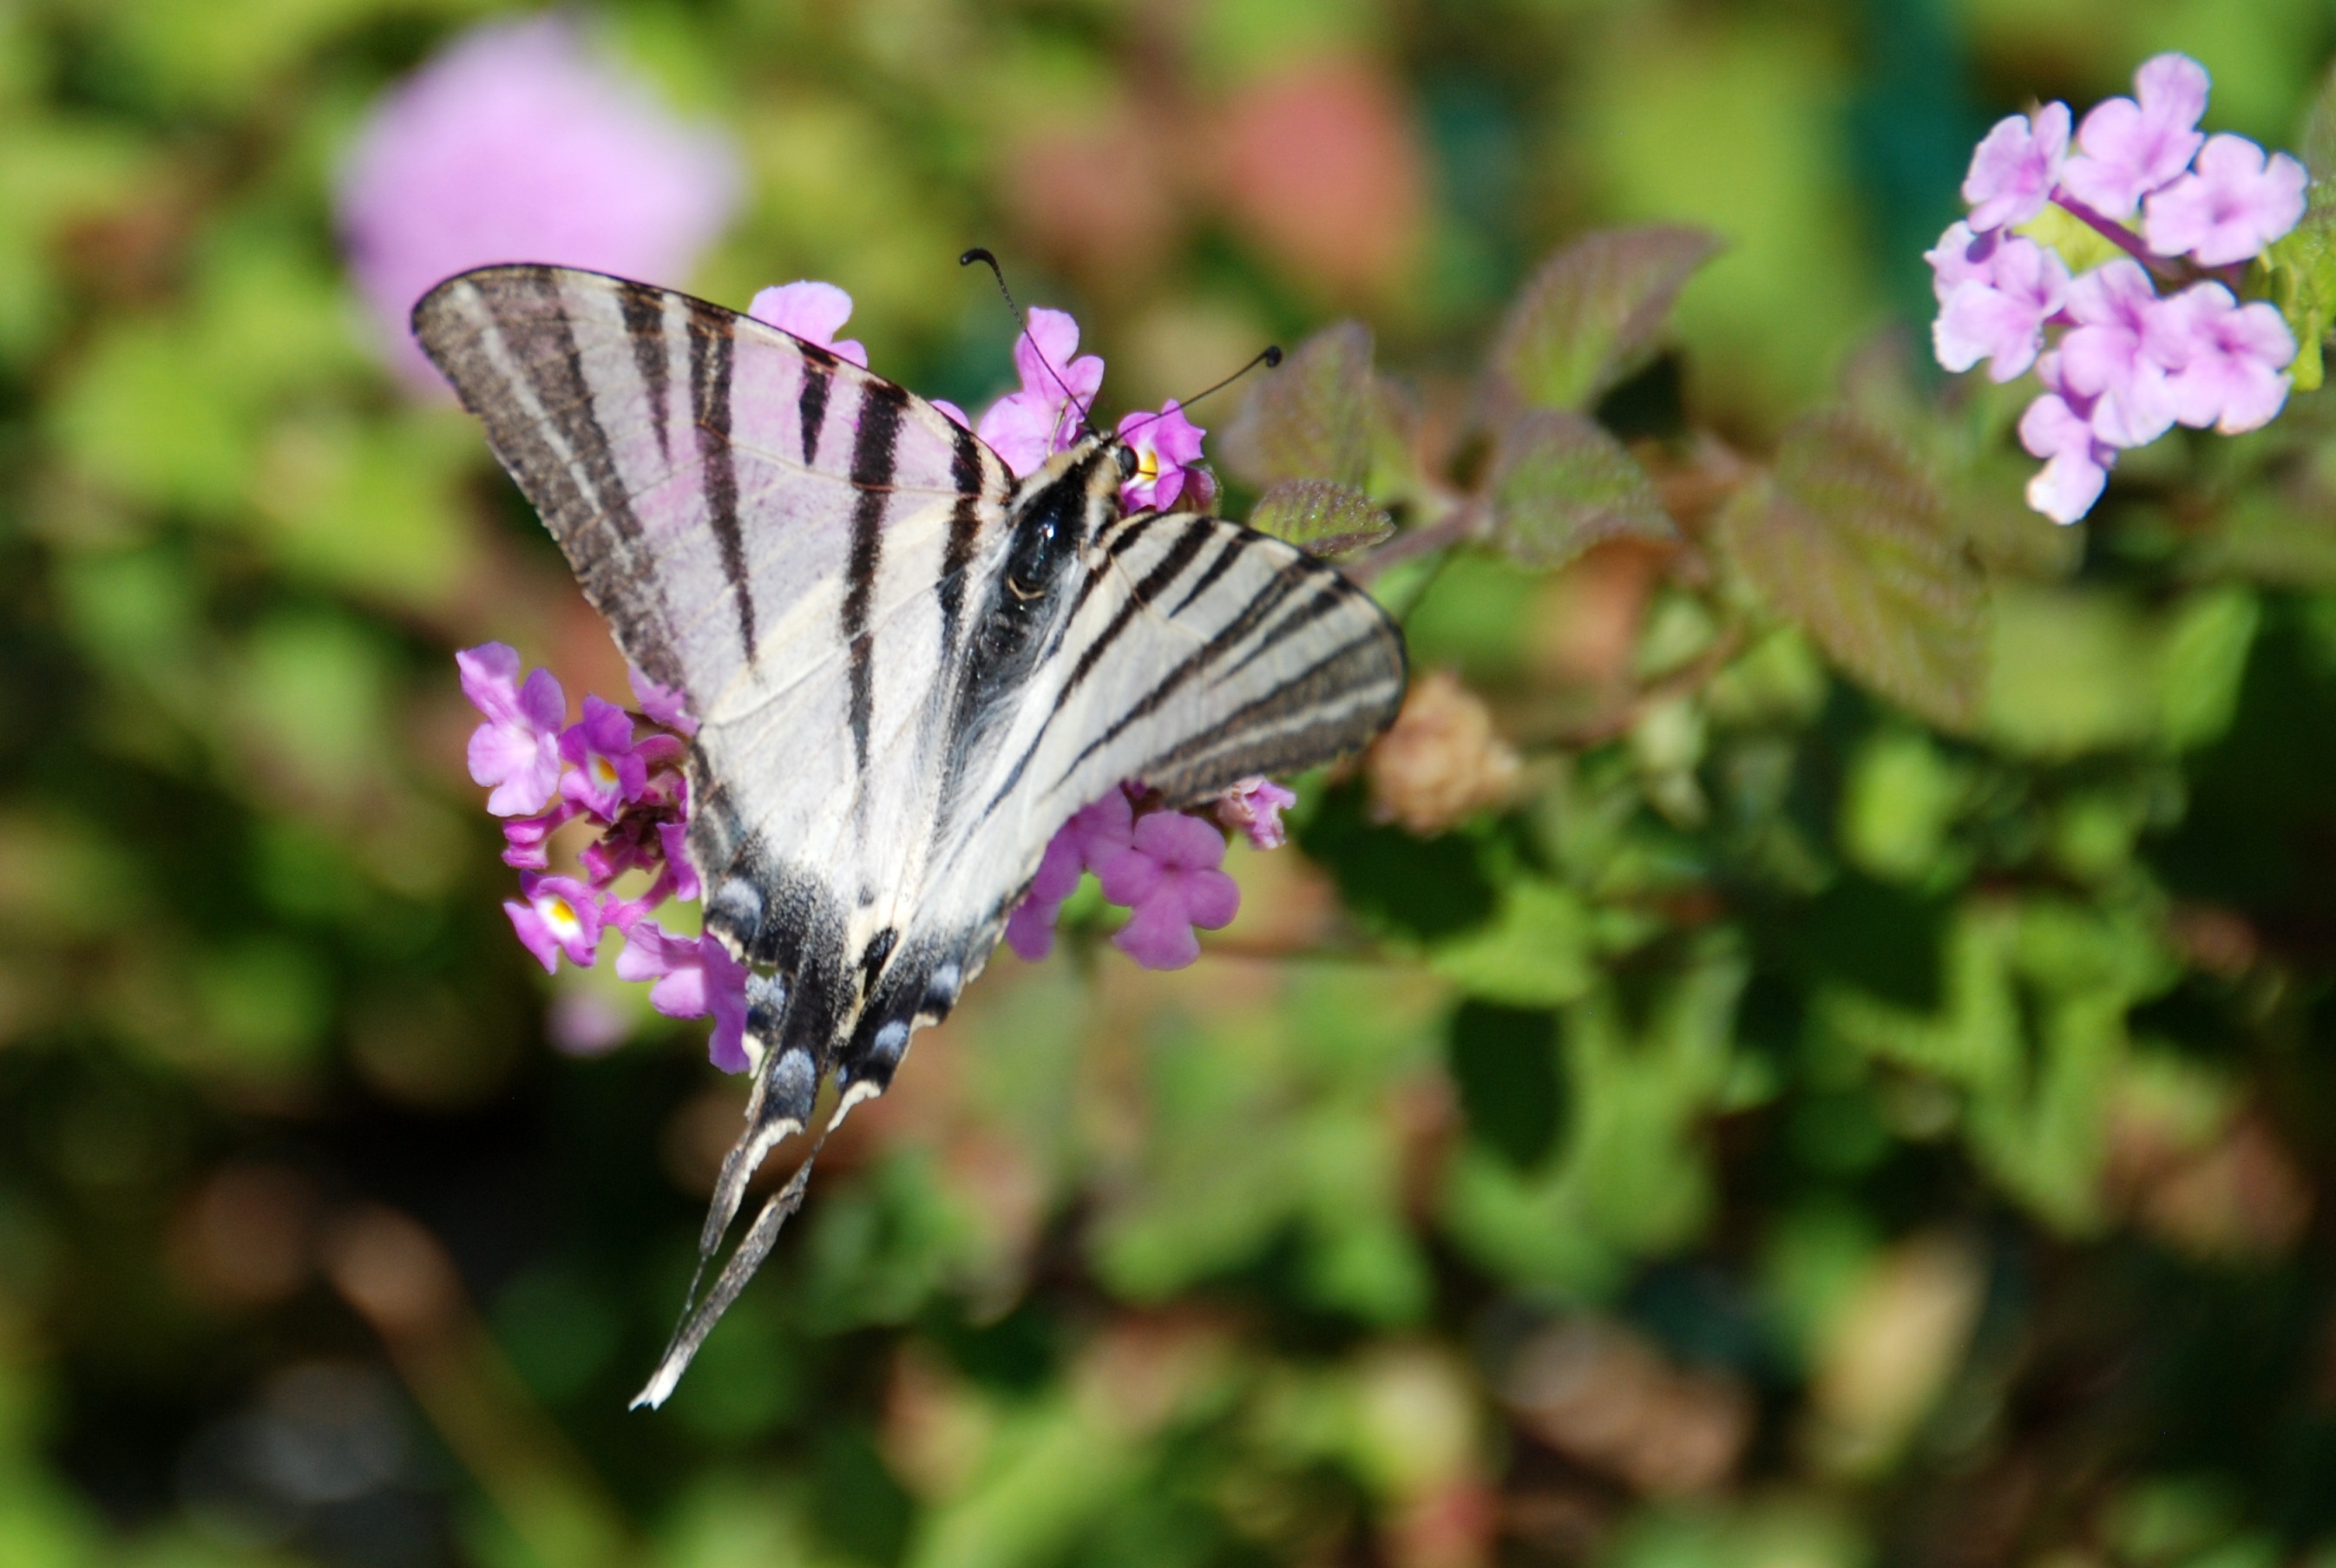
nature, blossom, plant, photography, meadow, leaf, flower, purple, summer, herb, insect, botany, butterfly, flora, fauna, invertebrate, wildflower, flowers, close up, nectar, pieridae, macro photography, south of france, pollinator, annual plant, moths and butterflies, lycaenid